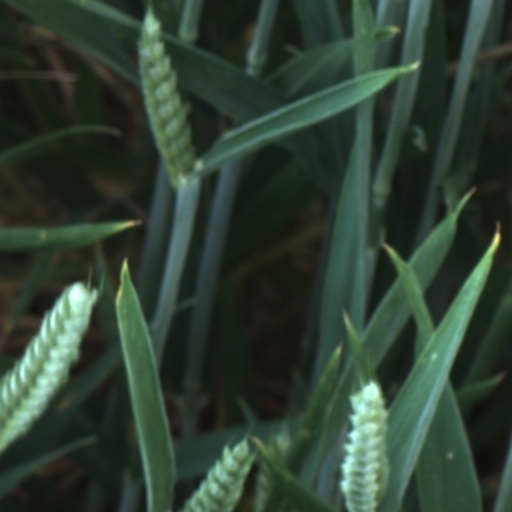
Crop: wheat